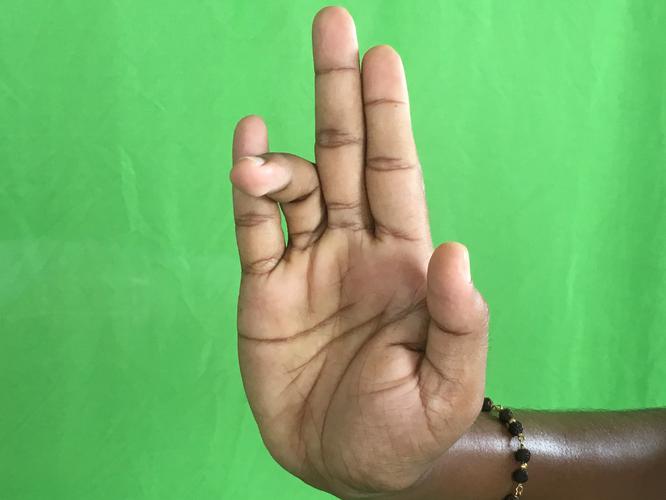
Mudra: Tripathaka
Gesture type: single_hand